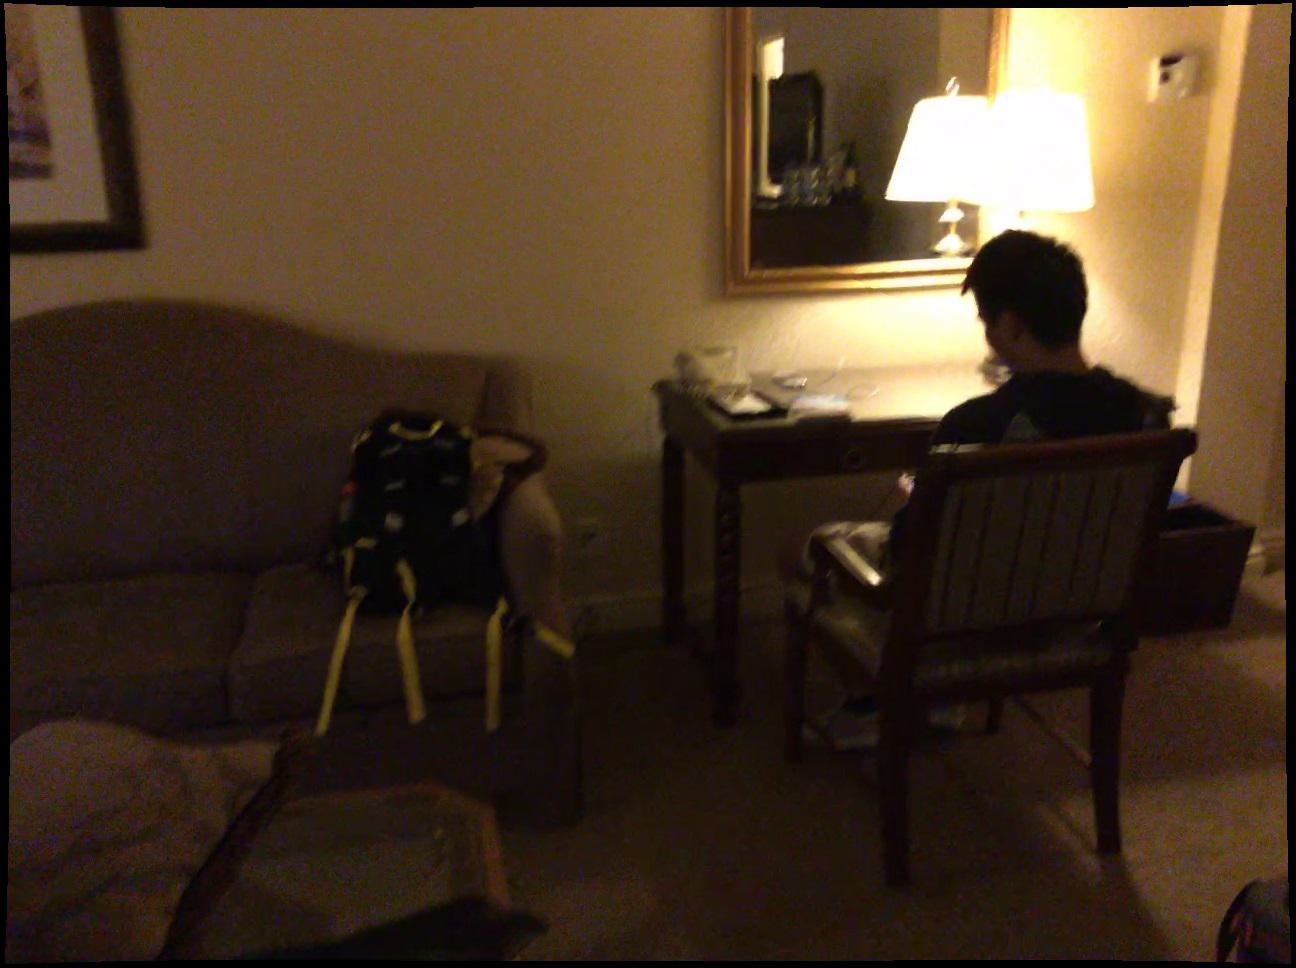
Question: In the image, there is the table. Pinpoint several points within the vacant space situated right of the table from the camera's perspective. Your final answer should be formatted as a list of tuples, i.e. [(x1, y1), ...], where each tuple contains the x and y coordinates of a point satisfying the conditions above. The coordinates should be between 0 and 1, indicating the normalized pixel locations of the points.
Answer: [(0.621, 0.964), (0.606, 0.925), (0.593, 0.889), (0.580, 0.857), (0.576, 0.974), (0.564, 0.935), (0.552, 0.899), (0.541, 0.866), (0.532, 0.836), (0.532, 0.985), (0.521, 0.944), (0.511, 0.907), (0.502, 0.874), (0.493, 0.843), (0.485, 0.995), (0.476, 0.954), (0.468, 0.916), (0.461, 0.882)]